WCGV-TV

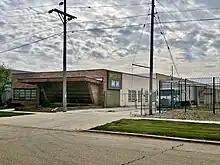
WCGV's first studio facility from 1980 until 1994, which formerly hosted WITI until 1978. It remains an active production facility for an event and production company and the station's 1987–1994 logo sign on its north side has never been removed or painted over, outlasting WCGV-TV itself.

WCGV-TV first signed on the air on March 24, 1980, under the ownership of B&F Broadcasting from the former North 27th Street facilities of then-CBS affiliate WITI (channel 6), which had moved to a new facility in Brown Deer two years earlier in 1978. At the time, it operated as an independent station and ran religious programs, older movies, cartoons and drama series during the day, along with select CBS and NBC programs that WITI and WTMJ-TV (channel 4) declined to air (such as the 1983 "Match Game-Hollywood Squares Hour" and "CBS Late Night"). It also produced a two-hour local afternoon talk program called "Tempo 24", which aired from 1980 to 1981. At night, the station ran programming from subscription television service SelecTV, which required a decoder box and a monthly subscription to view; SelecTV ran mostly first-run feature films, although Friday nights/early Saturday mornings outside of FCC-designated safe harbor hours consisted of adult programming from The Playboy Channel.